Hakawa Station

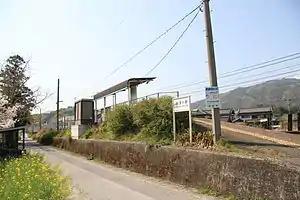
Hakawa Station in 2011

is a passenger railway station located in the town of Ino, Agawa District, Kōchi Prefecture, Japan. It is operated by JR Shikoku and has the station number "K08".